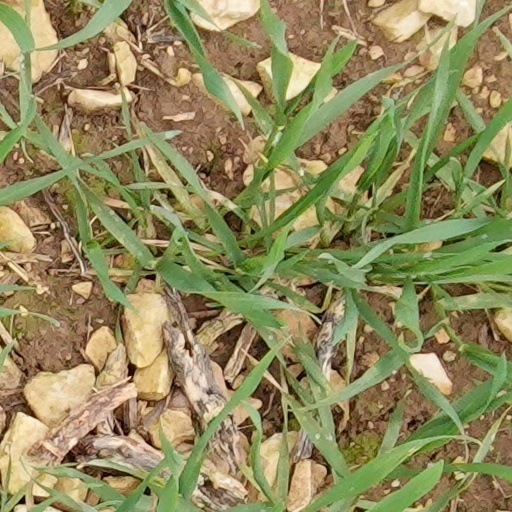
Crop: wheat